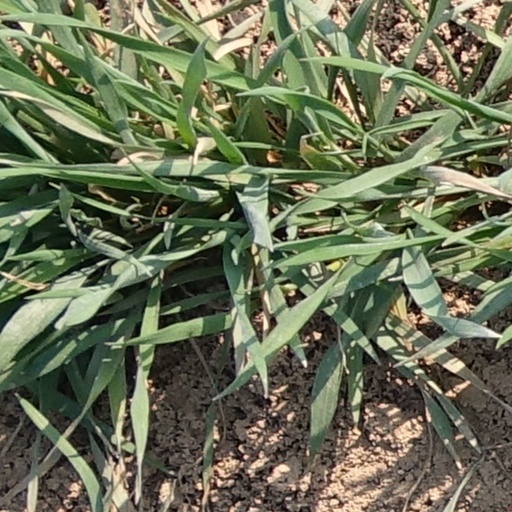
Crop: wheat